Playtest (Black Mirror)

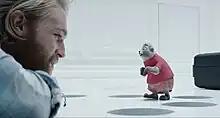
Cooper (Wyatt Russell) experiences SaitoGemu's augmented reality technology. An augmented Whac-A-Mole game was the initial inspiration for the episode.

"Playtest" is the second episode in the third series of the British science fiction anthology television series "Black Mirror". Written by series creator and showrunner Charlie Brooker and directed by Dan Trachtenberg, it premiered on Netflix on 21 October 2016, with the rest of series three.